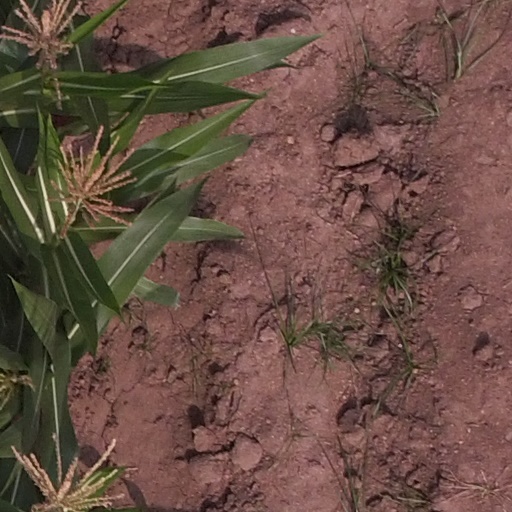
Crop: maize; corn